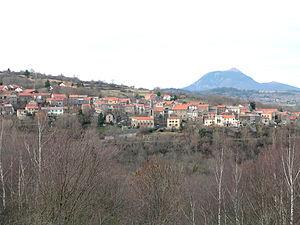
Village de Nadaillat (commune de Saint-Genès-Champanelle, Puy-de-Dôme, France).
Saint-Genès-Champanelle est une commune française, située dans le département du Puy-de-Dôme en région d'Auvergne-Rhône-Alpes. Elle fait partie de l'aire urbaine de Clermont-Ferrand et est adhérente du parc naturel régional des volcans d'Auvergne.